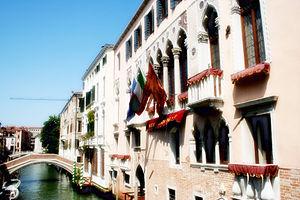
Le rio de San Lorenzo est un canal de Venise dans le sestiere de Castello.